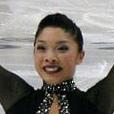
Age: 19